2012 Tour de France, Stage 11 to Stage 20

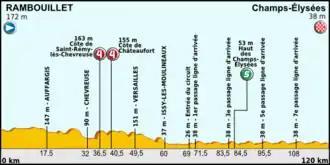
Stage twenty profile

The penultimate stage of the Tour was the final individual time trial with good roads into the centre of the city of Chartres. With other noted specialists within the time trial discipline having already abandoned the race, the top two riders in the general classification – pairing Bradley Wiggins and Chris Froome – were expected to be the favourites for the stage, having finished first and second in the ninth stage time trial. As was customary of time trial stages, the riders set off in reverse order from where they were ranked in the general classification at the end of the previous stage. Thus, Jimmy Engoulvent of , who, in 153rd place, trailed overall leader Wiggins by 3 hours, 49 minutes and 9 seconds, was the first rider to set off on the stage.